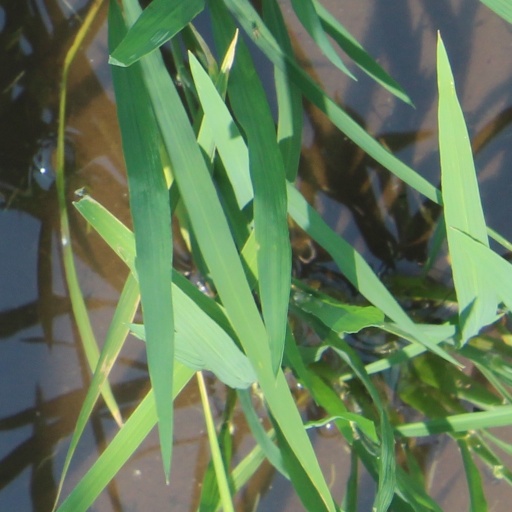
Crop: rice